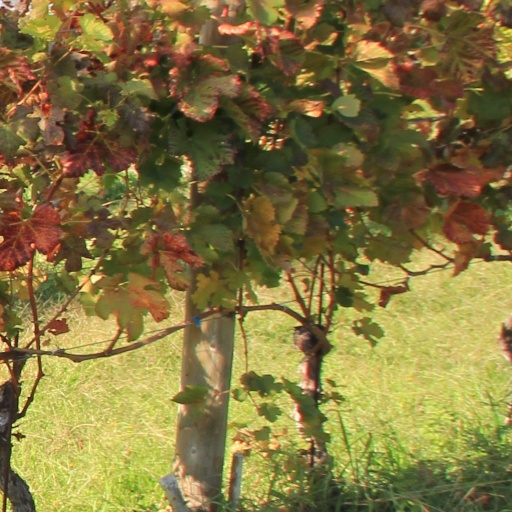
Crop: grape